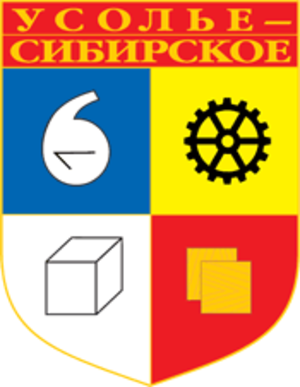
Usole-Sibirskoje
Usole-Sibirskoje er en by i Irkutsk oblast, Sibiriske føderale distrikt i Den Russiske Føderation omkring 85 kilometer nordvest for oblastens administrative center, Irkutsk. Byen har 77.407 indbyggere og blev grundlagt i 1669.